M4 Sherman

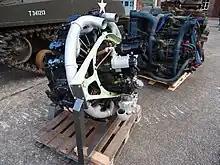
Continental R975 aircraft engine used in M4A1

The M4A3E2 Sherman "Jumbo" assault tank variant, based upon a standard M4A3(75)W hull, had an additional plate welded to the glacis, giving a total thickness of , which resulted in a glacis of line-of-sight thickness, and over effective thickness. The sponson sides had thick plates welded on, to make them thick. The transmission cover was significantly thicker, and a new, more massive T23-style turret with of armor on the sides and rear and a thick flat roof. The gun mantlet had an additional of armor welded on giving a total thickness of 177.8 mm. It was originally to be armed with the 76 mm gun, but the 75 mm was preferred for infantry support and was used, although some were later upgraded to use the 76 mm. The higher weight required changing the transmission gear ratios to reduce maximum speed to 22 mph, and crews were warned not to let the suspension "bottom" too violently. 254 were built at the Fisher Tank Arsenal from May to July 1944, and arrived in Europe in the fall of 1944, being employed throughout the remainder of the fighting in various roles. They were considered "highly successful".